Circassians in Iraq

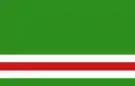
Flag of Chechnya

The overall number of Circassians or people of North Caucasus origin in Iraq is estimated to be between 30,000 and 50,000, however the total number is unknown. It has been reported that there are 30,000 Adyghe families in Baghdad alone. It is understood that many have ethnically assimilated into the Iraqi population, becoming Arabicized or Kurdicized.